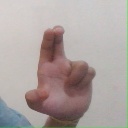
अक्षर: आ